Australian classical music

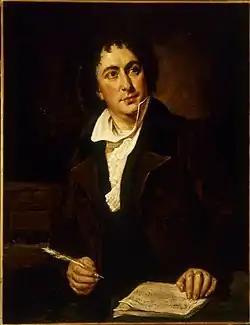
Isaac Nathan composed in 1847 an opera about John of Austria

The earliest western musical influences in Australia can be traced to two distinct sources: in the first settlements, the large body of convicts, soldiers and sailors who brought the traditional folk music of England, Wales, Scotland and Ireland; and the first free settlers, some of whom had been exposed to the European classical music tradition in their upbringing. An example of original music by a convict would be an 1861 tune dedicated to settler James Gordon by fiddler constable Alexander Laing. Very little music has survived from this early period, although there are samples of music originating from Sydney and Hobart that date back to the early 19th century. Musical publications from this period preserved in Australian libraries include works by Charles Edward Horsley, William Stanley, Isaac Nathan, Charles Sandys Packer, Frederick Augustus Packer, Carl Linger, Francis Hartwell Henslowe, Frederick Ellard, Raimund Pechotsch and Julius Siede.